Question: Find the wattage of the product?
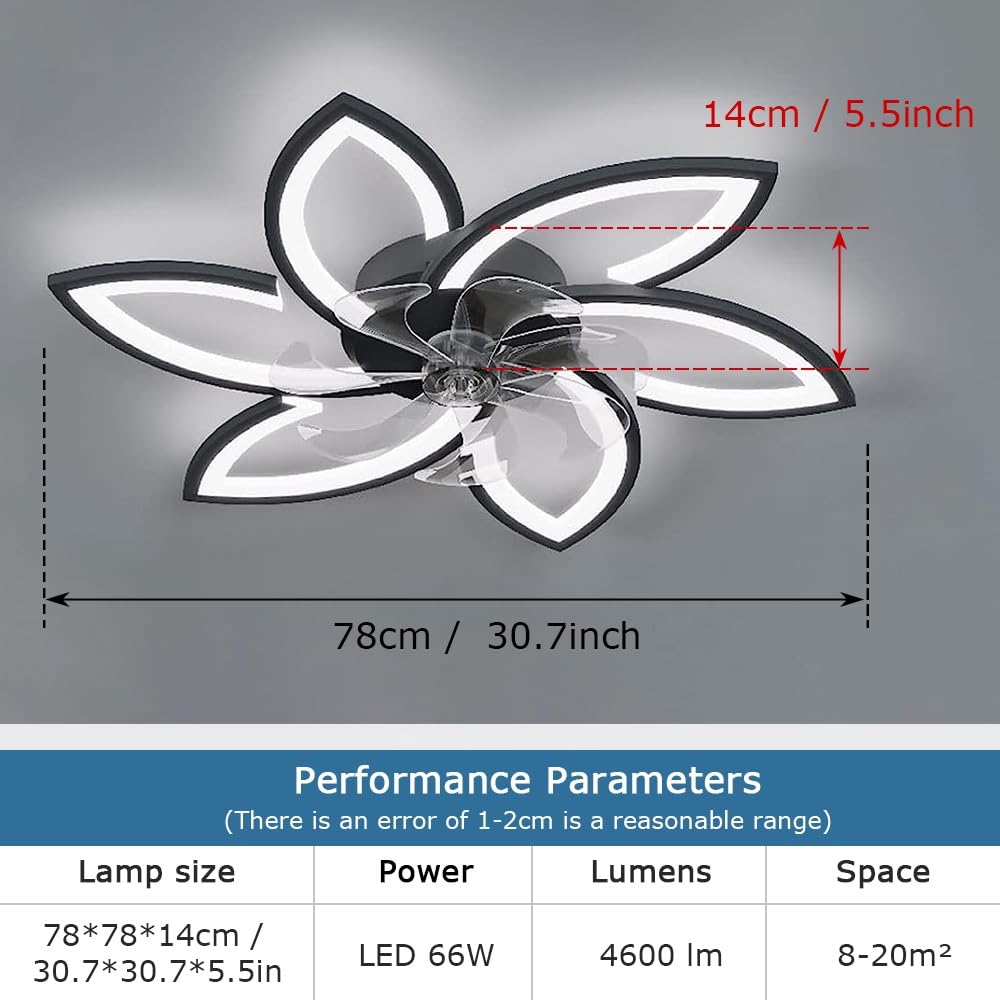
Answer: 66.0 watt